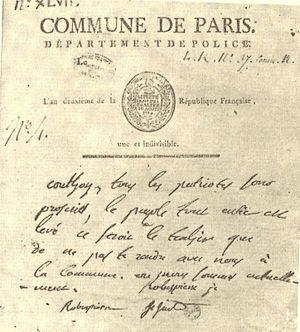
Proclamation de la Commune de Paris en date du 10 Thermidor An II. Lettre écrite par Augustin Robespierre et signée par lui, de son frère Maximilien et Saint-Just à l'intention de Couthon encore emprisonné
Maximilien de Robespierre, ou Maximilien Robespierre, est un avocat et homme politique français né le 6 mai 1758 à Arras et mort guillotiné le 28 juillet 1794 à Paris, place de la Révolution. Il est l'une des principales figures de la Révolution française et demeure aussi l'un des personnages les plus controversés de cette période.